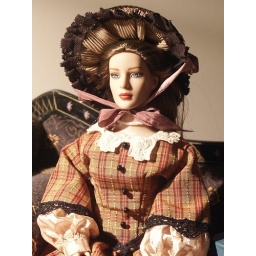
Tyler (new sculpt) wearing a victorian dress by Renee and purchased hat from MaryAnn's Boutique.